1998 Asian Games medal table

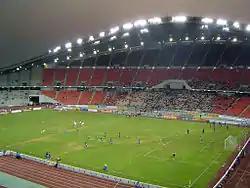
Rajamangala Stadium (used for many football matches) hosted the opening and closing ceremonies of the Games.

The 1998 Asian Games (officially known as the 13th Asian Games) was a multi-sport event held in Bangkok, Thailand from December 6 to December 20, 1998. A total of 6,544 athletes from 41 Asian National Olympic Committees (NOCs) participated in these games, competing in 376 events in 36 sports.